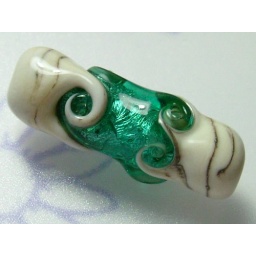
Teal glass over fine silver with ivory and SIS ends.